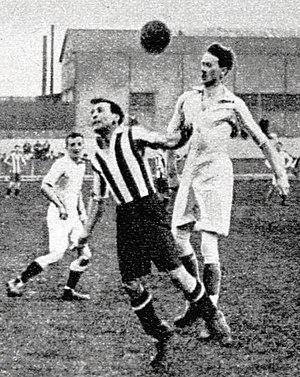
Juste Brouzes, Red Star (maillot rayé), à la lutte avec le grand Lienert.
Juste Brouzes, né le 18 janvier 1894 à Paris et mort le 28 février 1973, est un footballeur français. Il évolue au poste de milieu de terrain du début des années 1910 à la fin des années 1920.